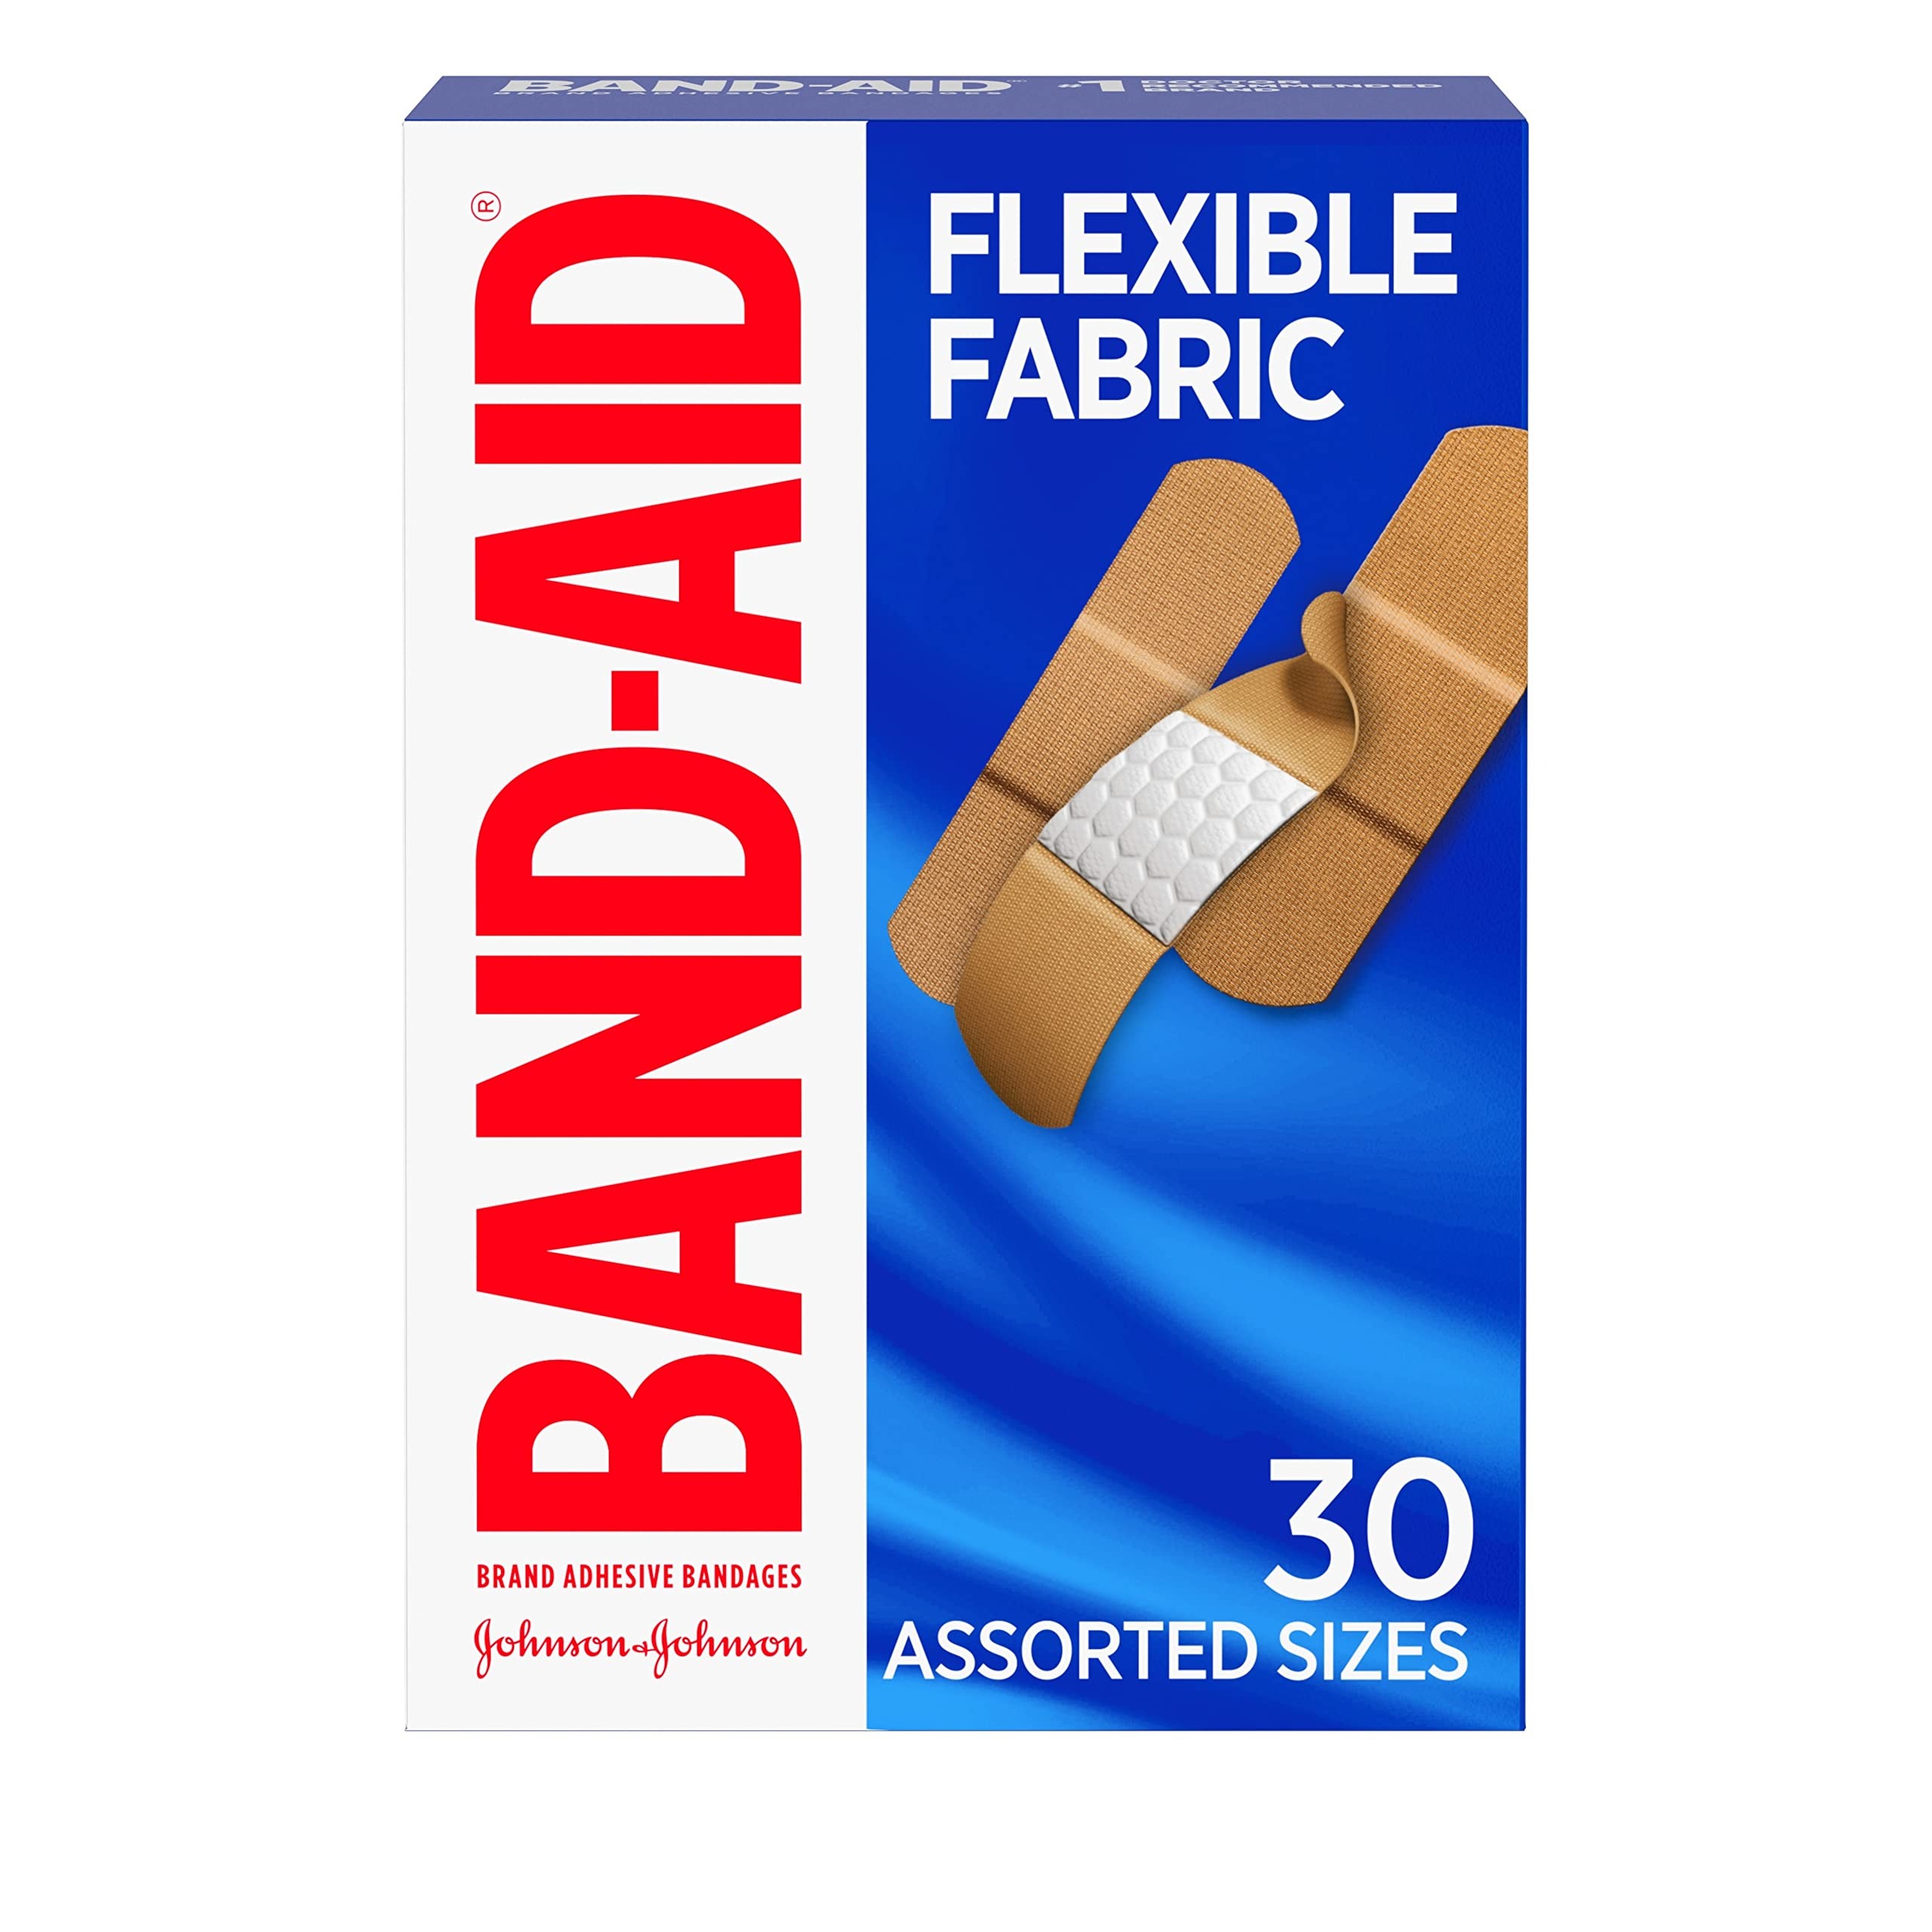
Item Name: Band-Aid Brand Flexible Fabric Adhesive Bandages for Wound Care & First Aid, Assorted Sizes, 30 ct
Bullet Point 1: 30-count assorted sized Band-Aid Brand Flexible Fabric Adhesive Bandages for first aid and wound protection of minor wounds, cuts, scrapes and burns
Bullet Point 2: Made with Memory-Weave fabric for comfort and flexibility, these bandages stretch, bend, and flex with your skin as you move, and include a Quilt-Aid Comfort Pad designed to cushion painful wounds which may help prevent reinjury
Bullet Point 3: These Band-Aid Brand Flexible Fabric adhesive bandages stay on for up to 24 hours and feature a unique Hurt-Free Pad that won't stick to the wound as they wick away blood and fluids, allowing for gentle removal
Bullet Point 4: From the #1 doctor recommended bandage brand, Band-Aid Brand Adhesive Bandages help protect against dirt and germs that may cause infection. Plus, wounds covered with a bandage heal faster than uncovered wounds.
Bullet Point 5: Apply bandage to clean, dry skin for minor wound care and change daily, when wet or as needed. For proper wound care, treat with wound an antiseptic ointment such as Neosporin prior to application.
Value: 30.0
Unit: Count

Price: 4.19